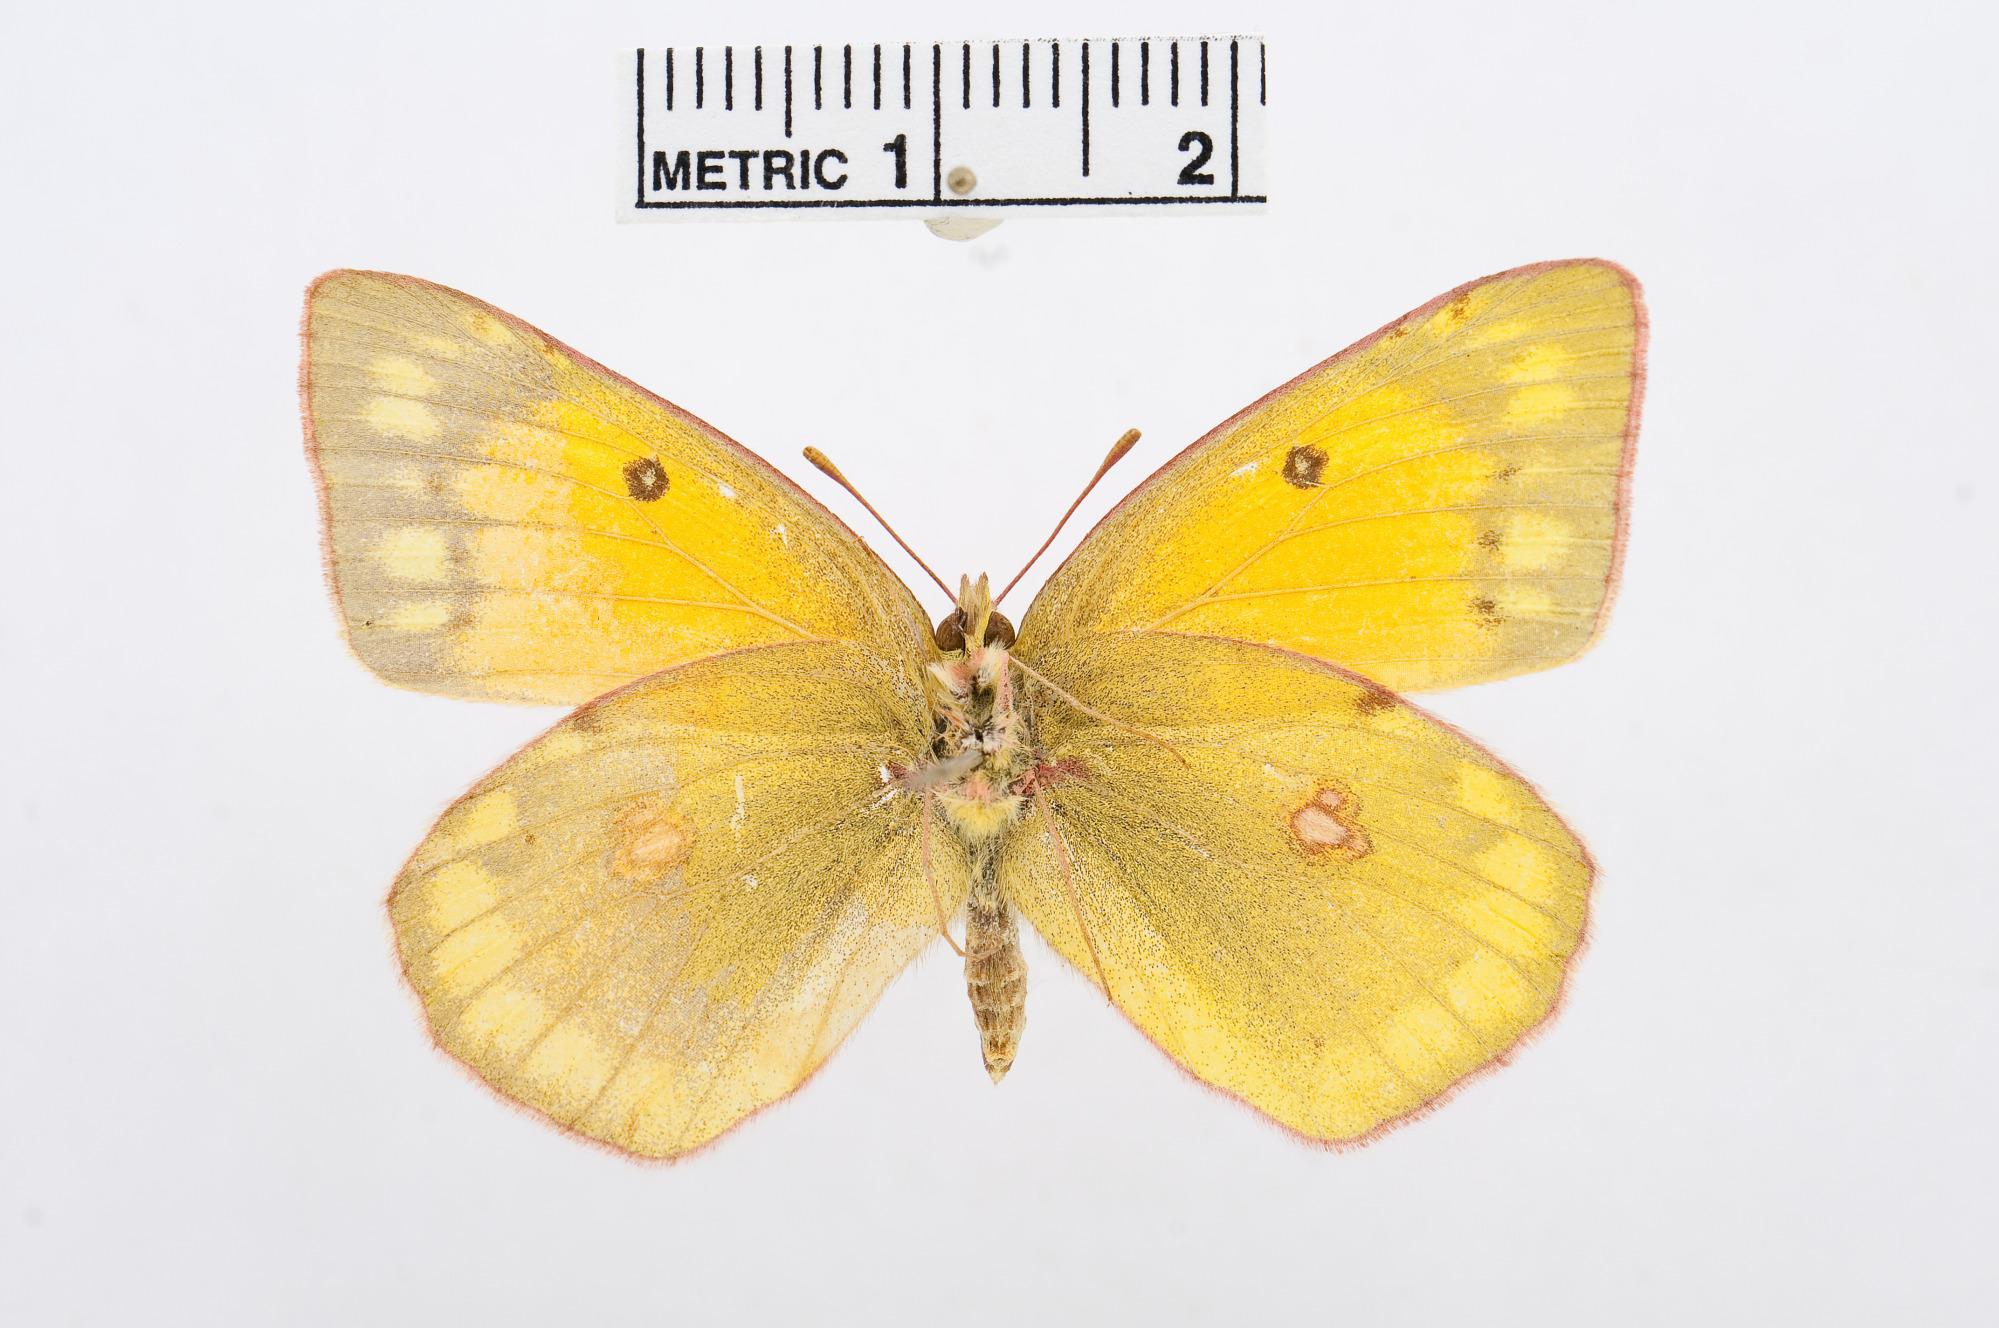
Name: Colias chrysotheme
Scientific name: Colias chrysotheme
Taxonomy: Animalia, Arthropoda, Hexapoda, Insecta, Lepidoptera, Pieridae, Coliadinae